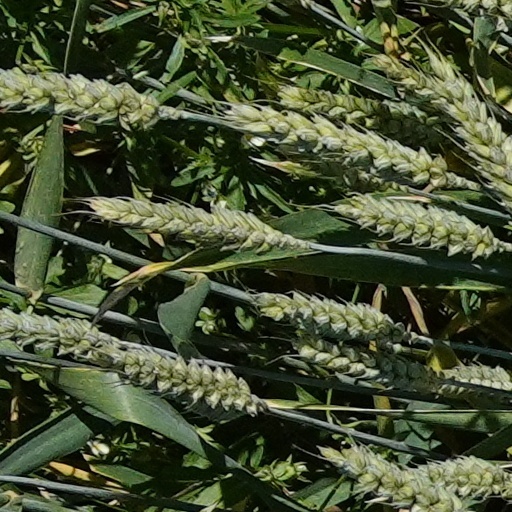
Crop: wheat